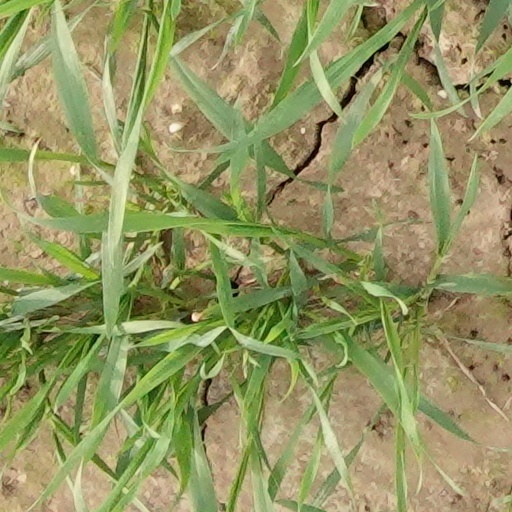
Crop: wheat